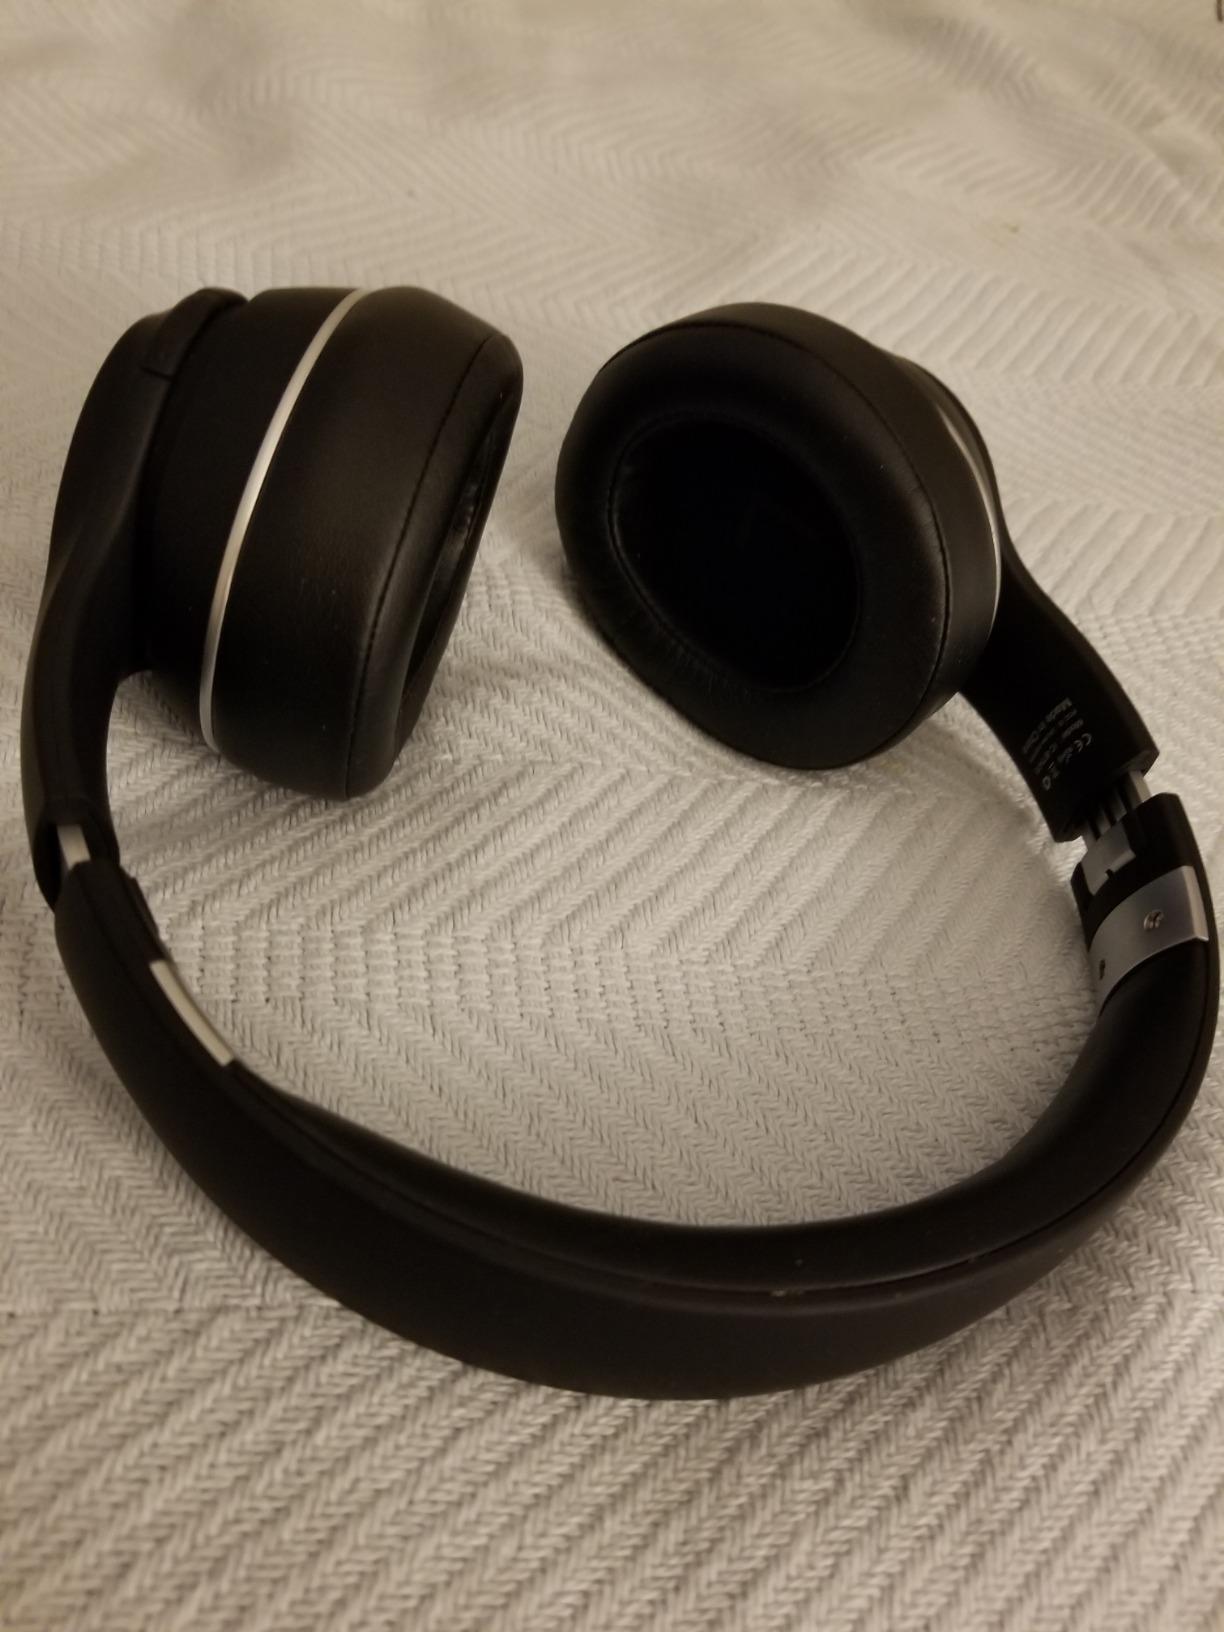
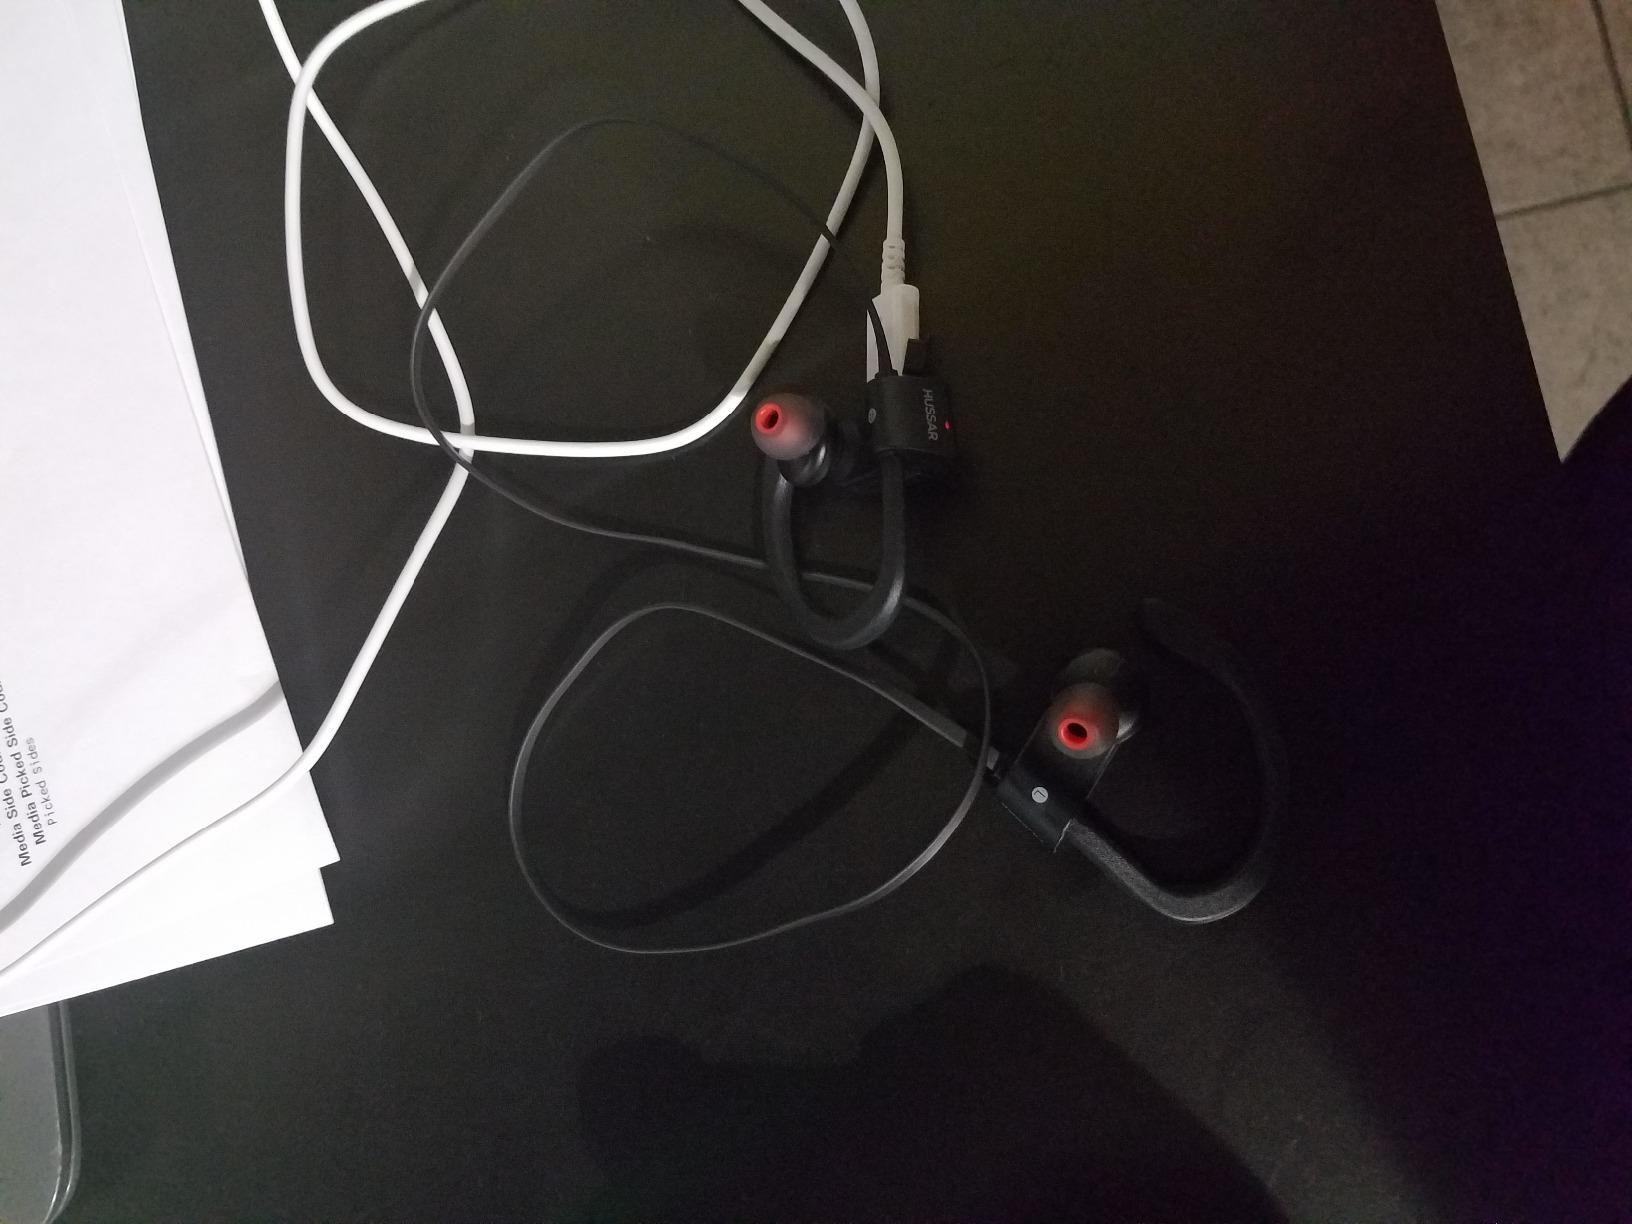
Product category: headphones
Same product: no